List of The Big Bang Theory franchise characters

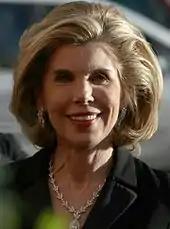
Christine Baranski

Arthur Jeffries, or Professor Proton (Bob Newhart), is the star of a fictional in-universe science show that Sheldon and Leonard watched as children. The character is a homage to Mr. Wizard. After the show was canceled, Jeffries was not taken seriously as a scientist and resorted to doing children's parties as his persona. When Sheldon asks for his wisdom, Jeffries tells Sheldon to appreciate everything in life, including his friends, and never take it for granted. After passing away, Jeffries appears periodically in Sheldon's dreams, as a Jedi ghost akin to Obi-Wan Kenobi. He provides Sheldon with advice, such as comforting him over taking his relationship further with Amy, his misgivings over Wil Wheaton being cast in a Professor Proton reboot, and his first argument with Amy, now his wife. For his role as Jeffries, in 2013, Newhart won his first Primetime Emmy Award. Newhart played the same character on "Young Sheldon".